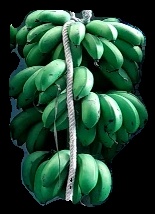
Variety: rasbale
Grade: grade2